Rainer Krause

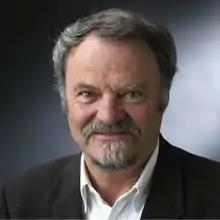
Rainer Krause (2014)

Rainer Krause (born October 5, 1942, in Gemmrigheim, Germany) is a German psychologist, psychoanalyst and researcher of human emotions.